2013 Oregon Ducks football team

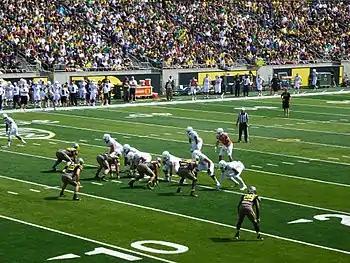
Marcus Mariota prepares to take a snap in the 2013 Oregon Spring Game

On April 27, 2013 the Oregon Ducks capped off their spring football practices with the traditional Spring Football Game, open to the public held at Autzen Stadium. As has been the practice for many years, in order to gain admission to the game each fan must donate at least three non-perishable food items to Food for Lane County on their way in the stadium. Following a record donation year in 2012, Oregon fans again donated over 70,000 pounds of food to the charity.